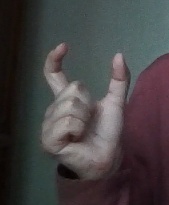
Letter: nun